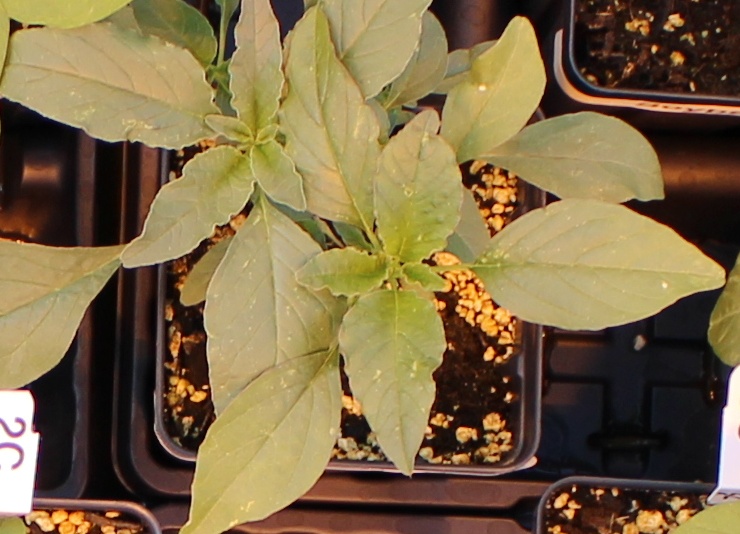
Label: Waterhemp